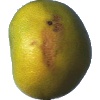
Label: pomelo_sweetie